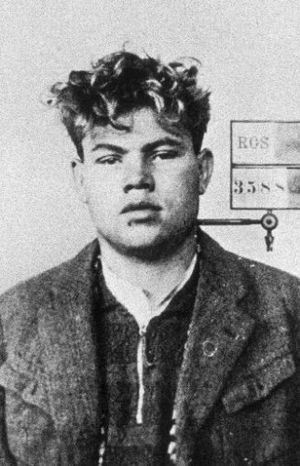
Marinus van der Lubbe
Marinus van der Lubbe (1933)
Marinus van der Lubbe var en hollandsk kommunist og medlem af Communistische Jeugd Bond siden 1925.